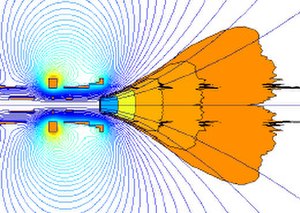
VASIMR
VASIMR magnetfelt og plasmastråle diagram.
VASIMR er en elektrodeløs plasma-motor udviklet af NASA under ledelse af astronauten og plasmafysikeren Franklin Chang-Diaz. I motorens første trin opvarmes fx hydrogengas ved hjælp radiobølger til en temperatur på cirka 60.000 grader Celsius. Gassen overgår derfor til plasmaform, hvor de elektroner som normalt er bundne til atomerne frigøres. Temperaturen er tilstrækkelig til at forgasse alle materialer, og derfor indesluttes plasmaet med et stærkt magnetfelt som laves af superledende magneter langs hele motorens længde.